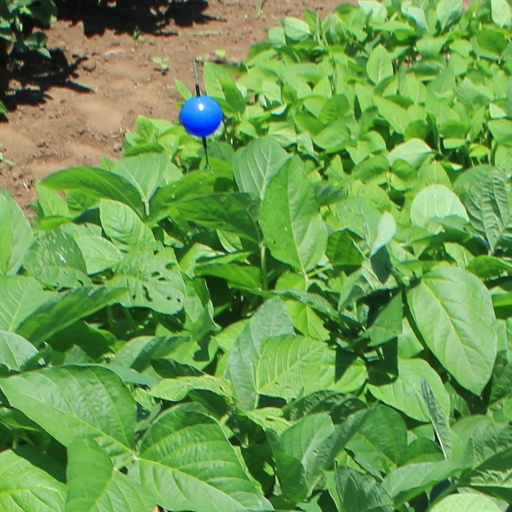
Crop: soybean